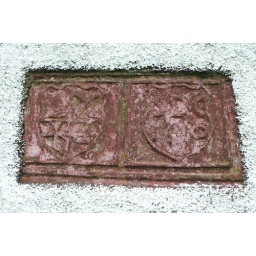
Amorial stone in the wall of Kilmodan Kirk, Clachan of Glendaruel, Argyll, Scotland.